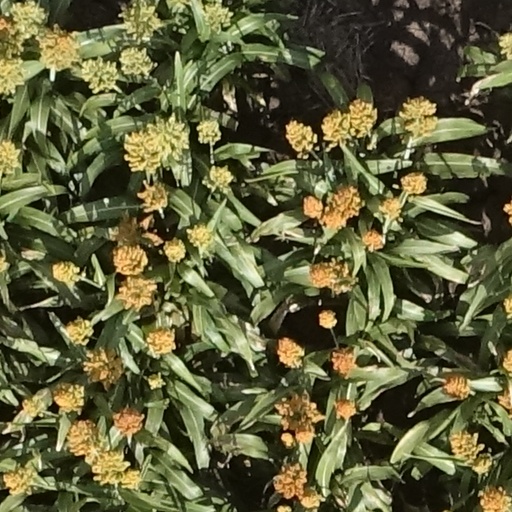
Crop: sorghum